Systematic evolution of ligands by exponential enrichment

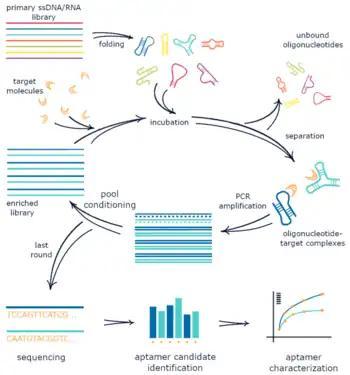
A schematic of the major phases in a SELEX experiment. This cycle, may be repeated up to 20 times over a period lasting weeks, though some methods require far fewer cycles.

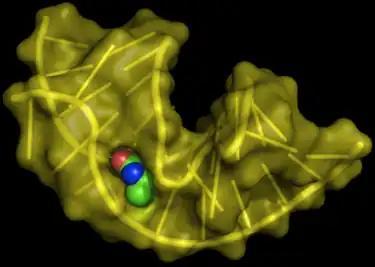

Systematic evolution of ligands by exponential enrichment (SELEX), also referred to as "in vitro selection" or "in vitro evolution", is a combinatorial chemistry technique in molecular biology for producing oligonucleotides of either single-stranded DNA or RNA that specifically bind to a target ligand or ligands. These single-stranded DNA or RNA are commonly referred to as aptamers.